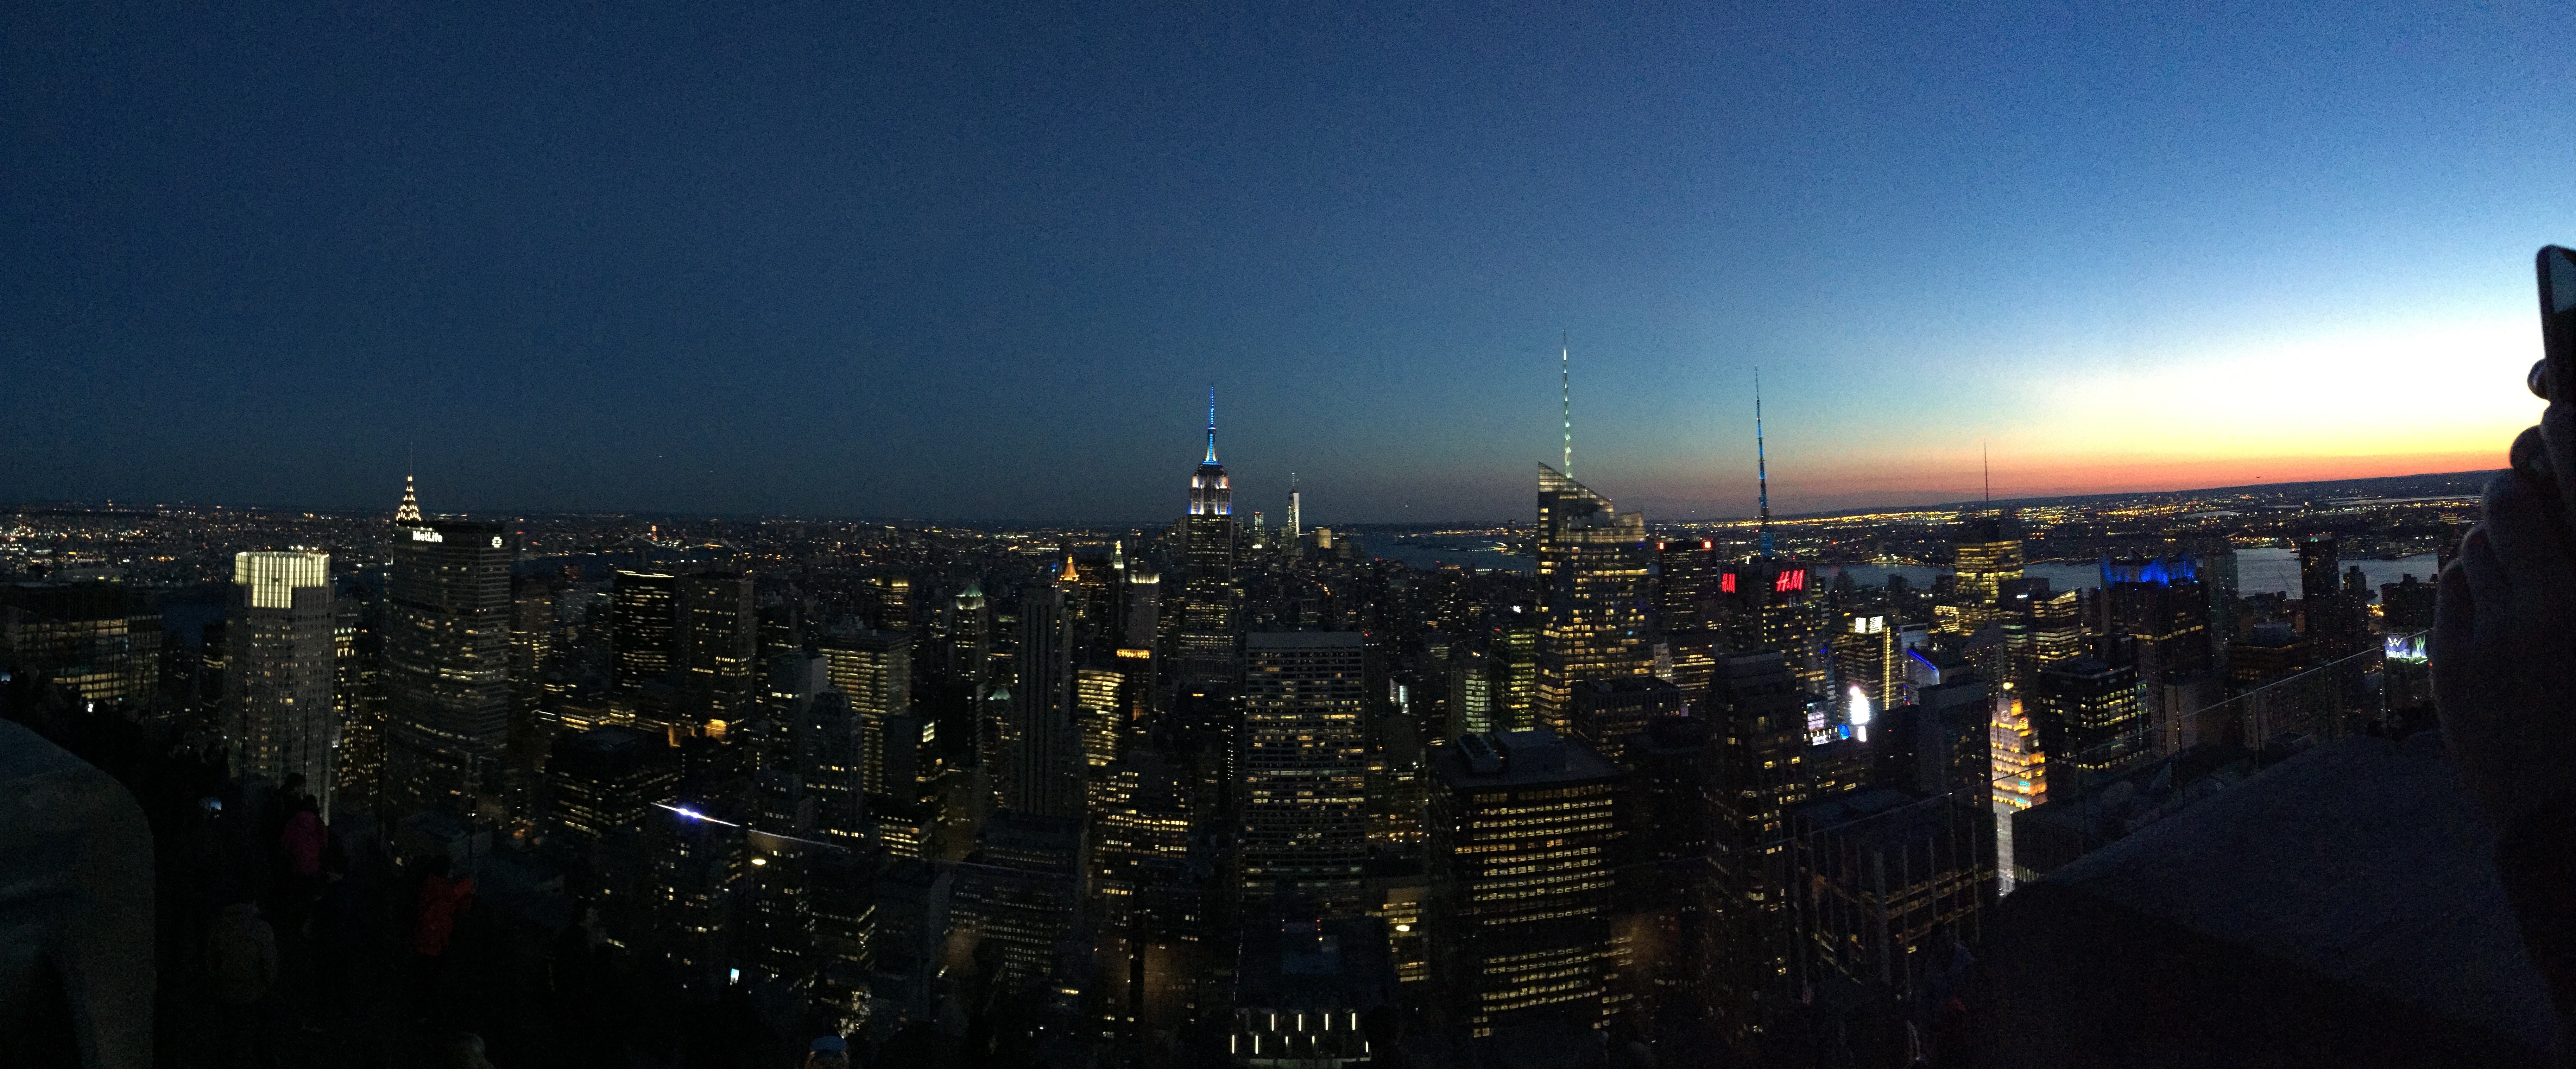
horizon, skyline, night, city, skyscraper, cityscape, downtown, dusk, evening, darkness, metropolis, urban area, human settlement, atmosphere of earth, metropolitan area